Gavriil Popov (composer)

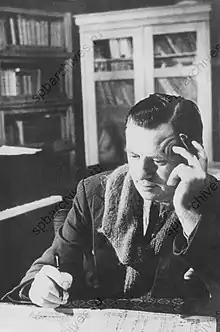
Gavriil Popov composing (1941)

Gavriil Nikolayevich Popov (12 September 1904 – 17 February 1972) was a Soviet composer.